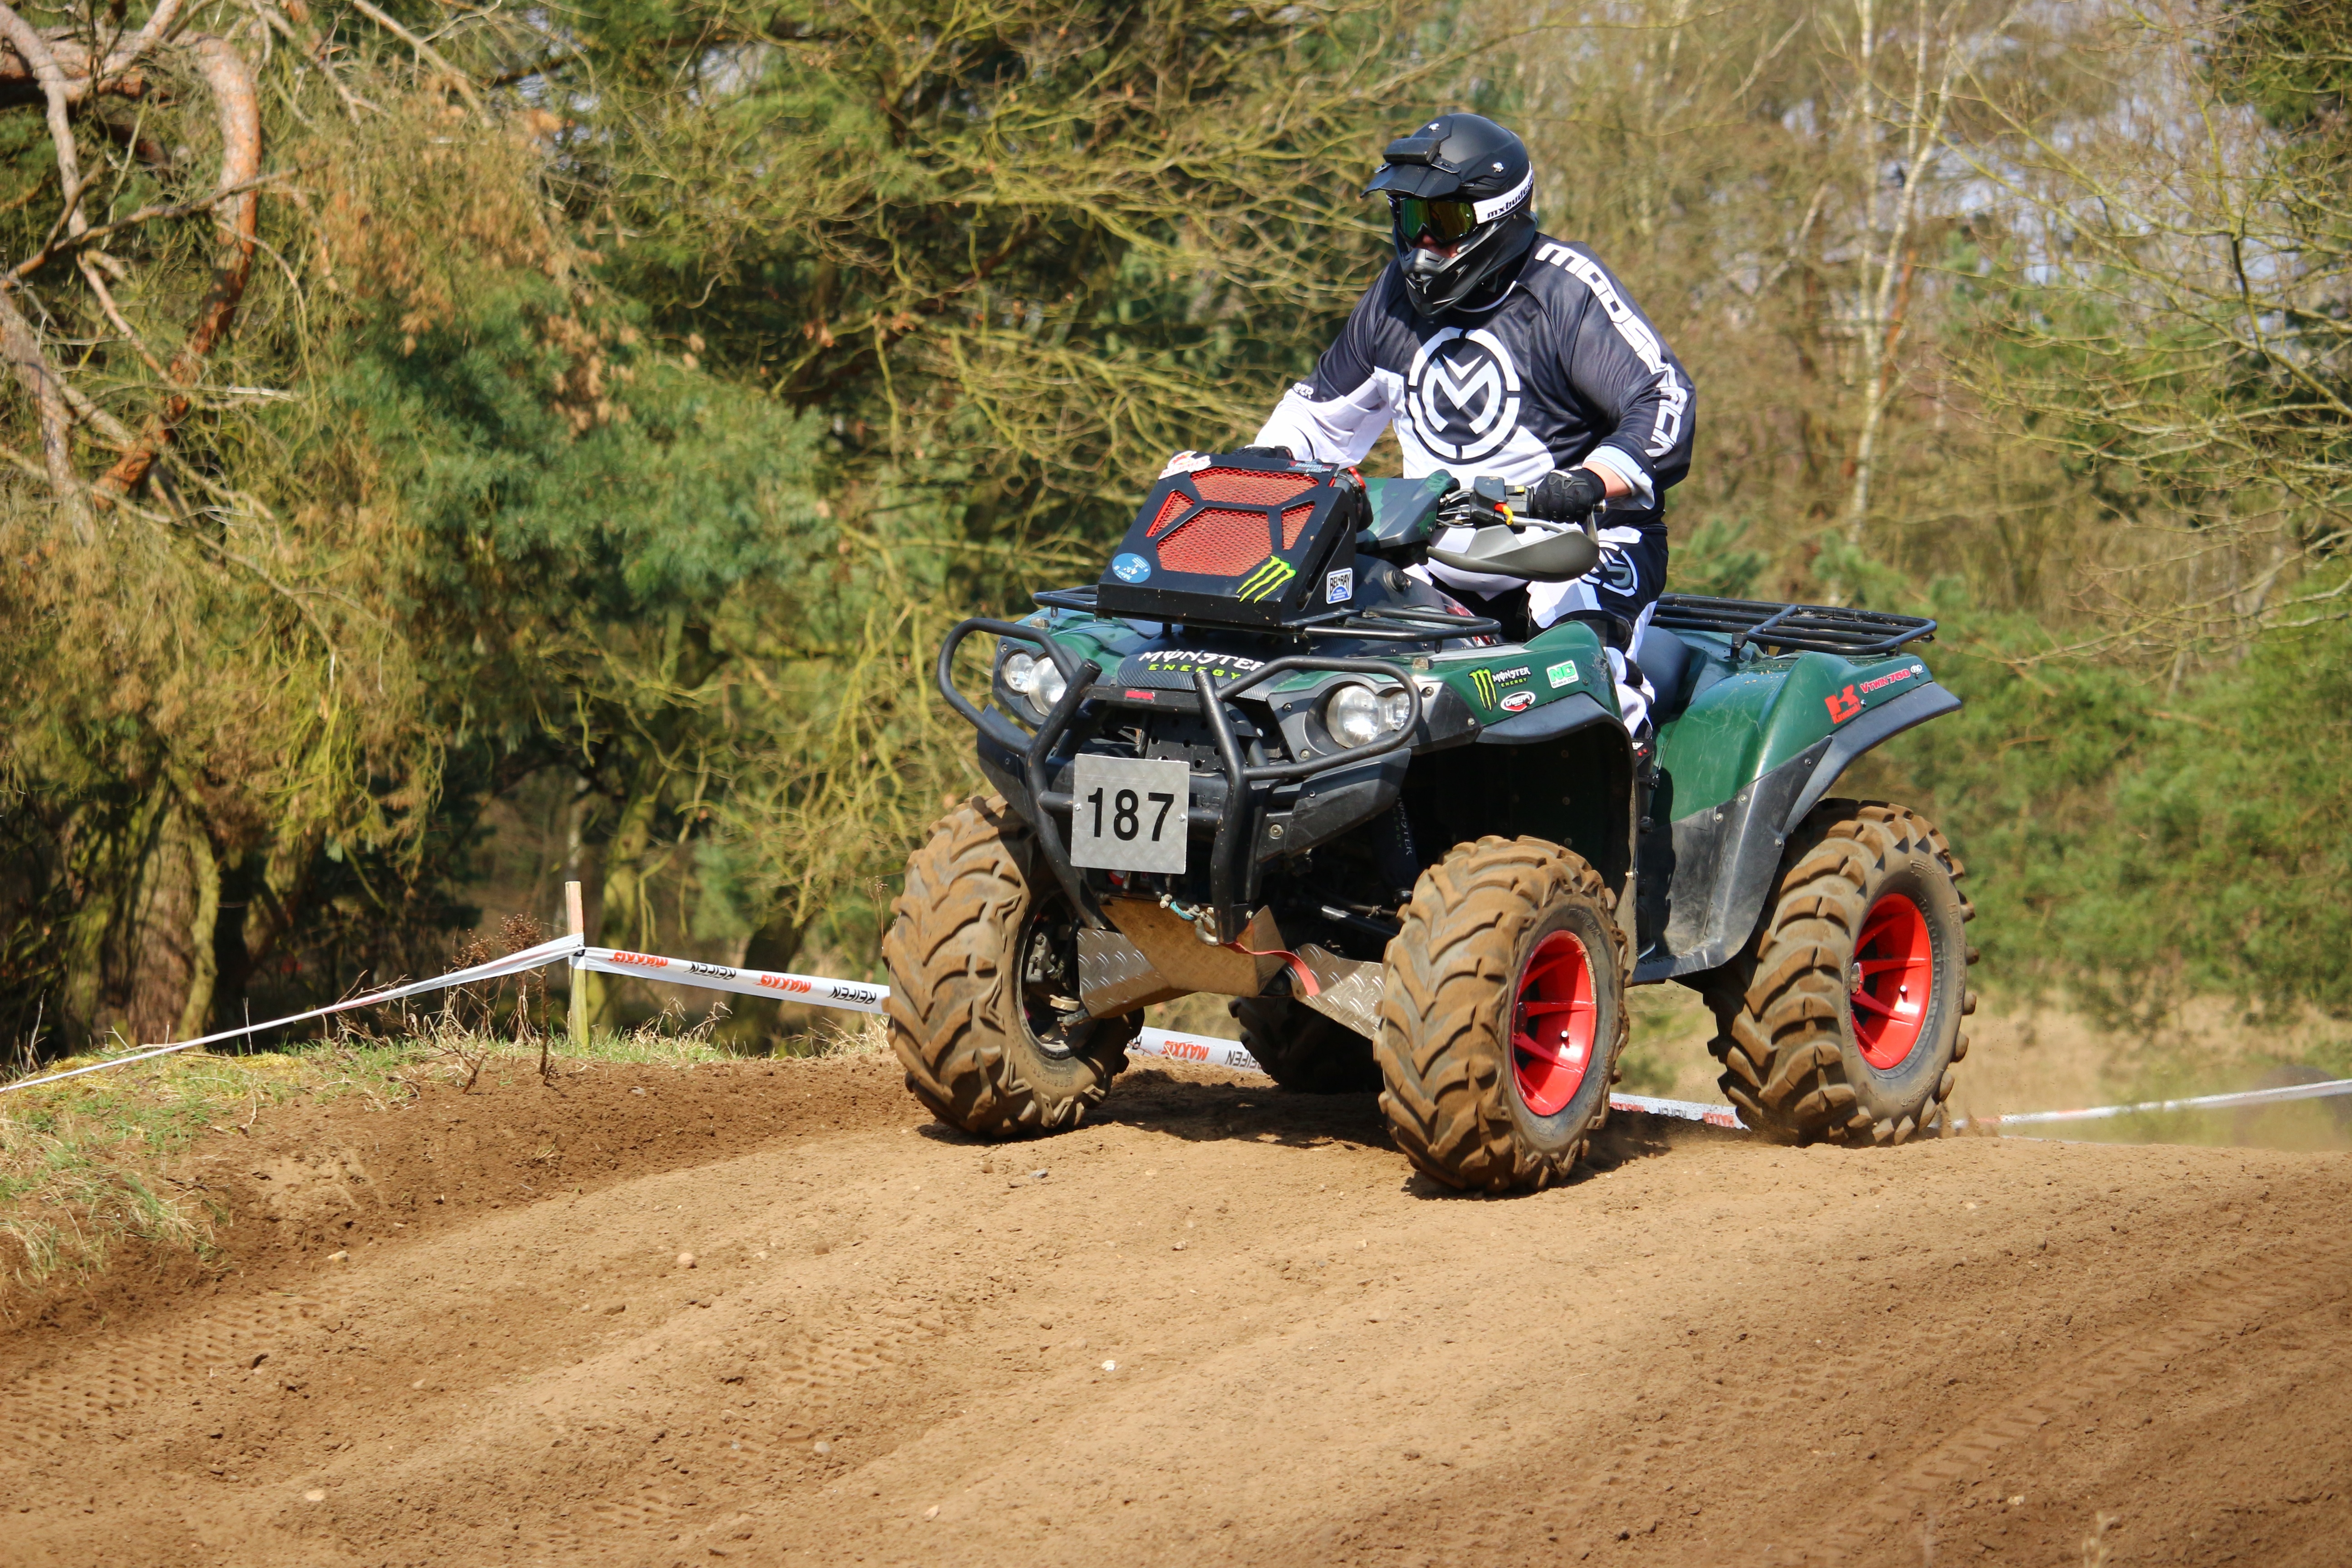
sand, vehicle, motorcycle, motocross, soil, cross, race, sports, racing, quad, motorsport, atv, all terrain vehicle, motorcycle racing, auto racing, off roading, endurocross, dirt track racing, off road racing